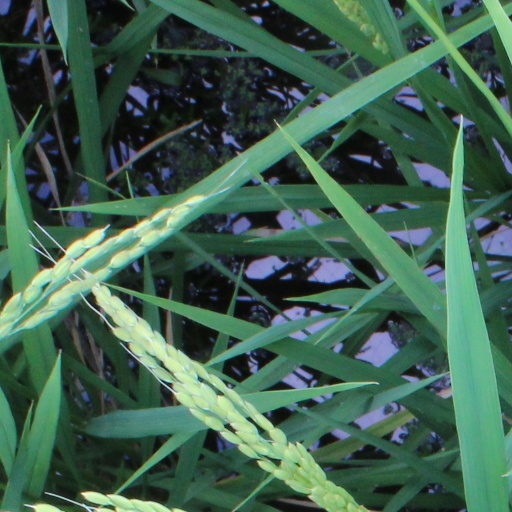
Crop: rice